Tomb of Christopher Columbus

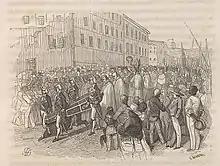
Transfer of Columbus's remains from Santo Domingo (1795)

By the cession of the island to France, signed on July 22, 1795, Spain ceded to the French Republic the part it still owned of the island of La Española. It was the reign of Carlos IV, and the archbishop of Santo Domingo was fray Fernando Portillo y Torres, from a distinguished family and with great academic training. Among the various actions to be carried out on the island, Archbishop Portillo considered one of the most important tasks to be the transfer of Columbus's remains to Havana. He waited for the arrival, on November 8, 1795, of the commander-in-chief of the Spanish forces in the Caribbean, Gabriel de Aristizábal, to promote, apart from evacuating many people, the transfer of the admiral's ashes.